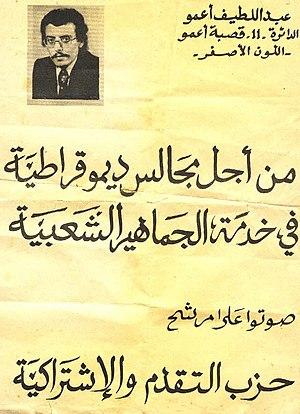
Abdellatif Ouammou, né le 25 février 1946 à Tiznit est un avocat, militant des Droits de l’Homme et Homme politique marocain ; membre du parti du Progrès et du Socialisme.